The Archbishop

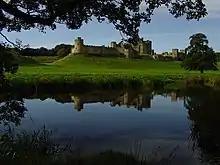
Alnwick Castle, Northumberland, used as a filming location for King Richard's castle

William Russell, best remembered as Doctor Who companion Ian Chesterton, was a last-minute replacement for actor Wilfrid Brambell in the role of the Duke of Winchester. Brambell walked off set after becoming impatient with delays in shooting the scene. Russell was credited as Russell Enoch.